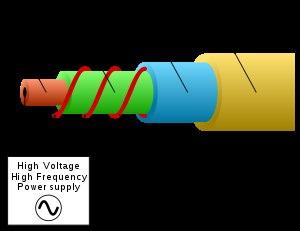
L'électroluminescence est un phénomène optique et électrique durant lequel un matériau émet de la lumière en réponse à un courant électrique qui le traverse, ou à un fort champ électrique. Cela est à distinguer de l'émission de lumière en raison de la température ou de l'action des produits chimiques.